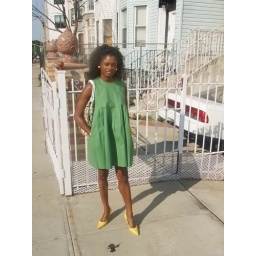
The dress is vintage, handbag is also vintage by Gucci, shoes by Go Max. Need I say more.